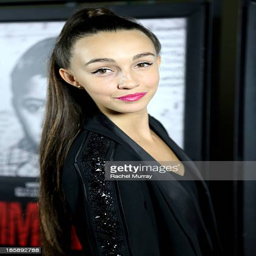
actor attends the film premiere